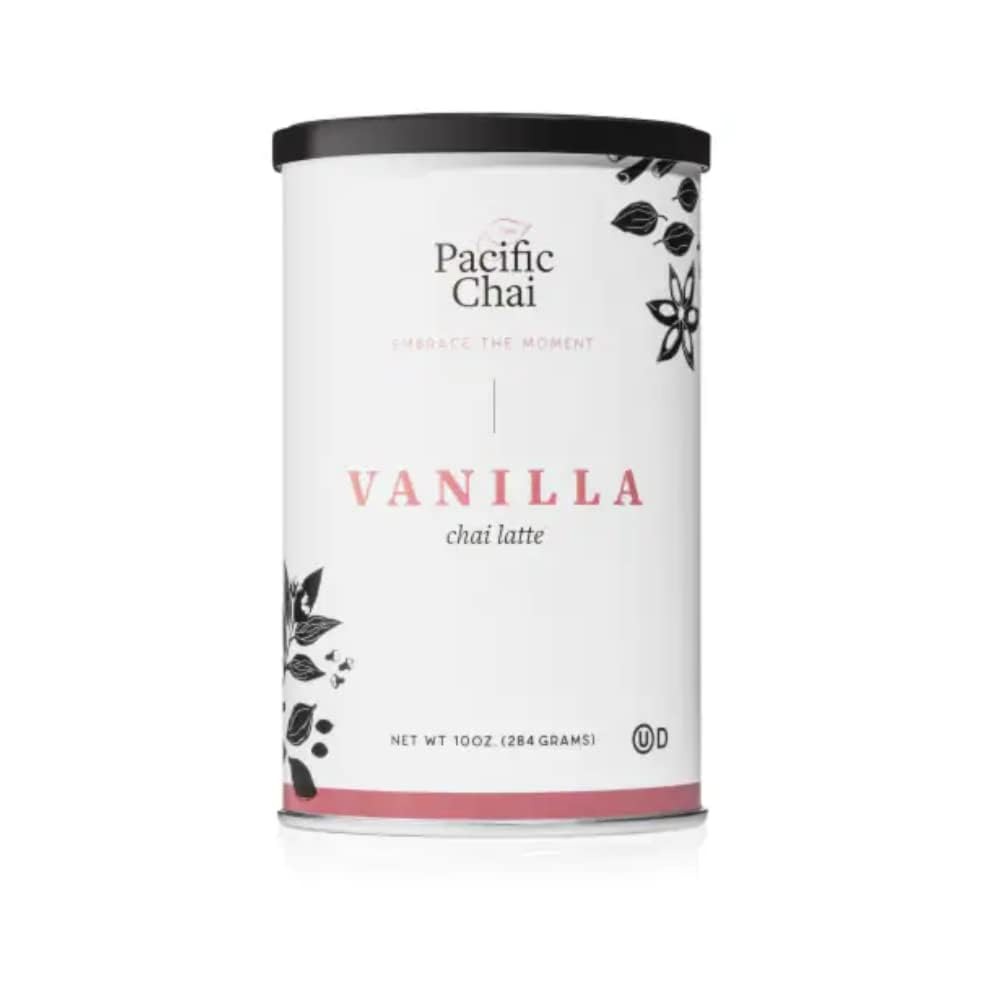
Item Name: Pacific Chai Mix Chai Latte Vanilla, 10 oz
Bullet Point 1: Sweet substitutes spice to create this creamy confection. The subtle hint of vanilla in this blend makes it a delicious alternative to our Spice Chai Latte.
Bullet Point 2: Wherever Beverages Are Served: Pacific Chai Coconut Chai Mix is ideal for home kitchens, office kitchens, cafés, coffeeshops & restaurants. Our Chai Mix makes it easy to enjoy chai tea lattes wherever you are - just add water, mix and serve
Bullet Point 3: Blend, Pour, Serve: Pacific Chai mixes make it easy to serve up delicious drinks. Pacific Chai provides quick to prepare beverage solutions for coffee shops, restaurants and at home
Bullet Point 4: Try Every Flavor: Our entire line is crave-worthy. Seasonal delights like Spiced or Vanilla Chai Tea Lattes, Coconut Chai, and decaf – Pacific Chai mixes come in all kinds of on-trend flavors to satisfy any kind of appetite
Bullet Point 5: Pacific Chai Quality: Better beverages are a blend away. For decades, Pacific Chai has made it easy to provide great beverages made with people and the planet in mind. We're committed to consistency and sustainability in each mix we create
Value: 10.0
Unit: Ounce

Price: 6.49